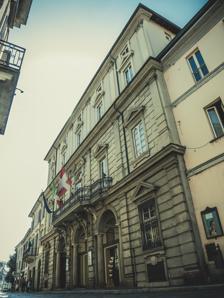
Building: Teatro Fraschini
Country: Italy
Year built: 1773
Teatro This article's lead section may be too short to adequately summarize the key points . Please consider expanding the lead to provide an accessible overview of all important aspects of the article. ( August 2022 ) Teatro Fraschini The facade Address Pavia , Corso Strada Nuova, 138 Italy Coordinates 45°11′18.76″N 9°9′20.92″E / 45.1885444°N 9.1558111°E / 45.1885444; 9.1558111 Owner City of Pavia Construction Opened 1773 Architect Antonio Galli da Bibbiena Website www .teatrofraschini .it The Teatro Fraschini is an opera house in Pavia , Italy . History The Theater of the Four Noble Knights – the original name of Fraschini – was designed to counter the whims of the noble Giacomo Omodei, an aristocrat from Pavia and owner of one of the most popular theaters in the city around the middle of the 18th century. In fact, it seems that Giacomo Omodei forced the public, and the other aristocrats, to wait for the start of the shows until his arrival. In 1772 four noble Pavesi lords joined to form the Society of Knights: Count Francesco Gambarana Beccaria, Marquis Pio Bellisomi, Marquis Luigi Bellingeri Provera and Count Giuseppe Giorgi of Vistarino. They shared the administration and direction of the theater and had entrusted the project for its realization to Antonio Galli da Bibbiena , representative of an ancient and prestigious family of scenographers-architects. The works for the construction of the Theater of the Four Noble Knights began in 1771 and the theater inaugurated its first season in 1773, in the presence of Archduke Ferdinand Karl of Austria-Este . The theater was inaugurated on May 24, 1773, with the opera Il Demetrio , composed by the Czech composer Josef Mysliveček on verses by Pietro Metastasio . In 1869, the Municipality of Pavia acquired the ownership of the theater, which was soon to be renamed Teatro Fraschini, in honor of the Pavese tenor Gaetano Fraschini . Architecture The Fraschini is an Italian theater; the great hall of the theater is almost in the shape of a horseshoe and seats 409, according to the prevailing taste in the 18th century; it is the artistic example of the perspective research of the Baroque . The floor plan of the hall is bell-shaped with a sound box (optimal solution for acoustics) obtained from an impracticable gallery under the stalls. Above a Tuscan-type bossaged arcade, there are three tiers of boxes (with Doric , Ionic Corinthian composite and Attic capitals) and in addition two upper tiers (the fourth order is a tribune and the fifth is “loggione” and two galleries). The large ceiling fresco was remade in 1909 by Osvaldo Bignami . The two large statues on either side of the proscenium, the work of Michele Forabosco, represent respectively Music and Poetry . On the second level there is an oven still clearly visible and preserved (the theatrical life of the nobles crossed the limit of attending the shows, and extended to entertainment with dinners and board games in the boxes of the property and in the sitting rooms of the backstage). Each stage has a dressing room and most of them retain stuccos and frescoes from the 18th century, different from each other according to the personal taste of the original owners. In fact, since the foundation, the boxes were sold to private individuals who were required to furnish with tapestries, furniture, frescoes, stuccos, doors and curtains, as long as they did not break the overall appearance and architecture of the hall. The façade, which opens onto Strada Nuova, has a porticoed atrium open into three porticoes and two upper floors marked horizontally by Doric, Ionic and Corinthian cornices, between which windows with a tympanum hat open. The interior. Although already a few decades after its inauguration it was considered grand, but far from the neoclassical style, now dominant, the theater has remained miraculously intact in the original structure. References